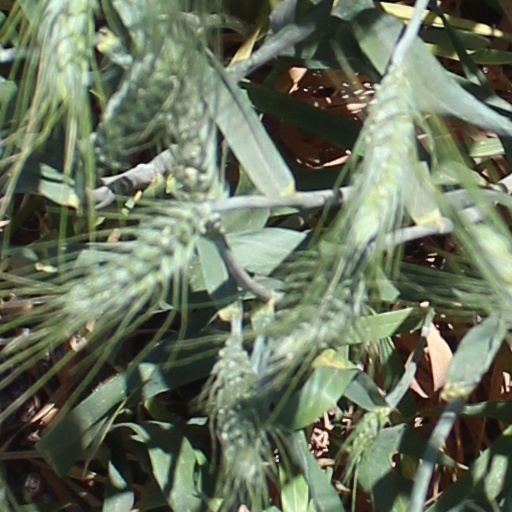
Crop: wheat